Apollo 8

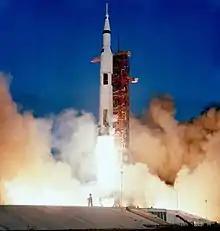
Apollo 8 launch

Apollo 8 was launched at 12:51:00 UTC (07:51:00 Eastern Standard Time) on December 21, 1968, using the Saturn V's three stages to achieve Earth orbit. The S-IC first stage landed in the Atlantic Ocean at , and the S-II second stage landed at . The S-IVB third stage injected the craft into Earth orbit and remained attached to perform the TLI burn that would put the spacecraft on a trajectory to the Moon.